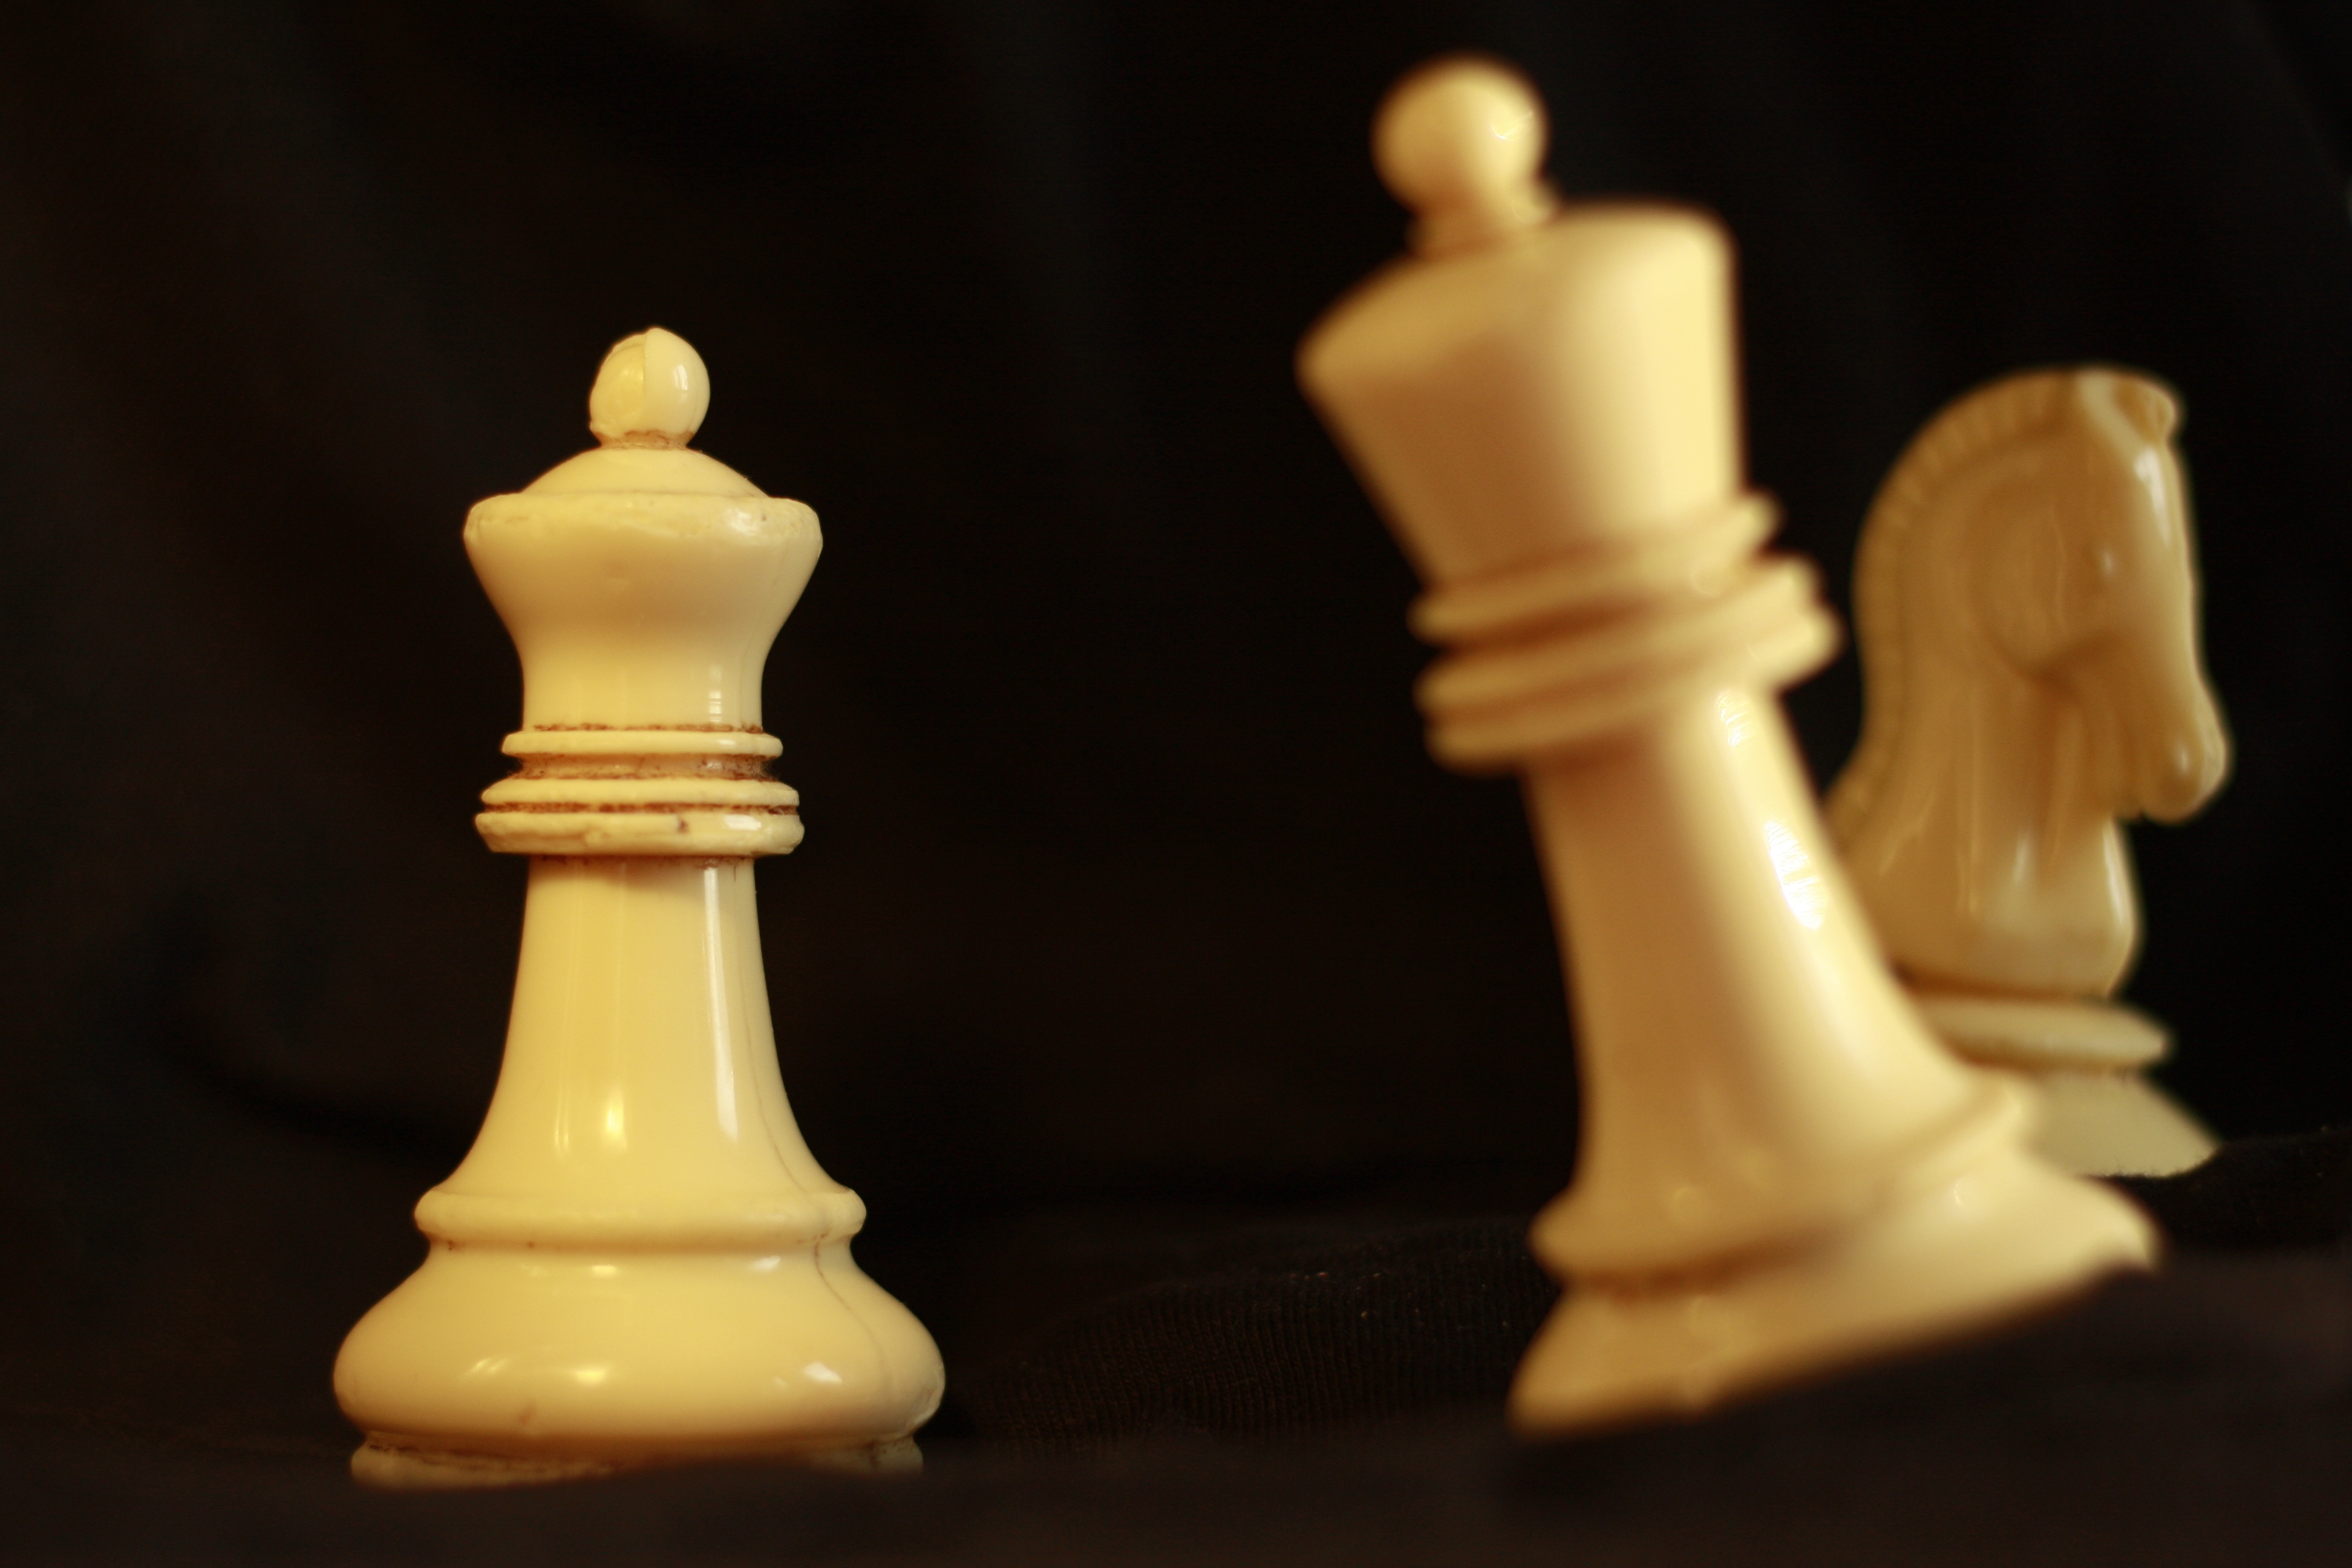
white, game, play, recreation, black, board game, king, sports, chess, knight, strategy, chessboard, games, chess pieces, indoor games and sports, tabletop game